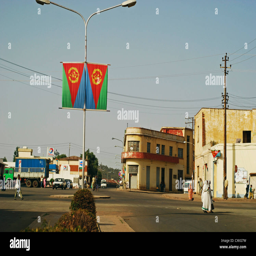
women crossing an empty street , buildings in the background